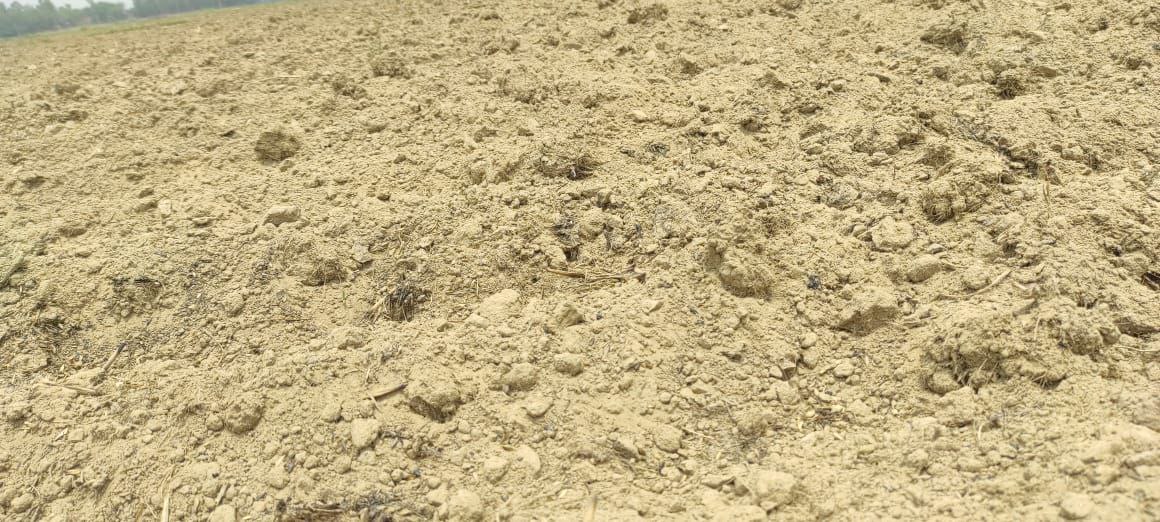
Soil type: Alluvial soil